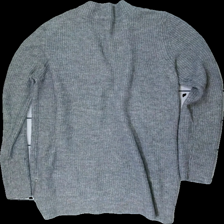
View: back
Type: Hoodie
Category: Ladies
Brand: Not in the list
Brand text on label: vero moda
Colors: Grey
Material: 82% acrylic 18% polyester
Cut: Regular, V-collar
Size: M
Season: Autumn
Price range: 50-100
Recommended usage: Energy recovery